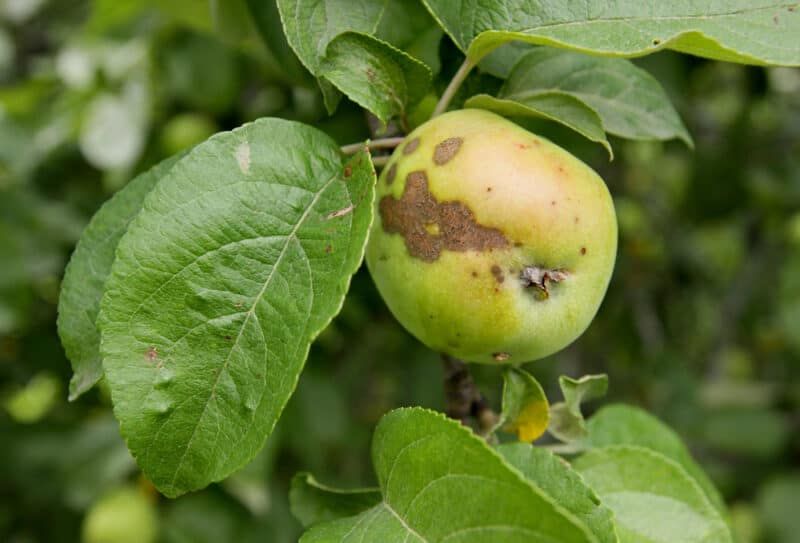
Plant: Apple
Disease: apple scab